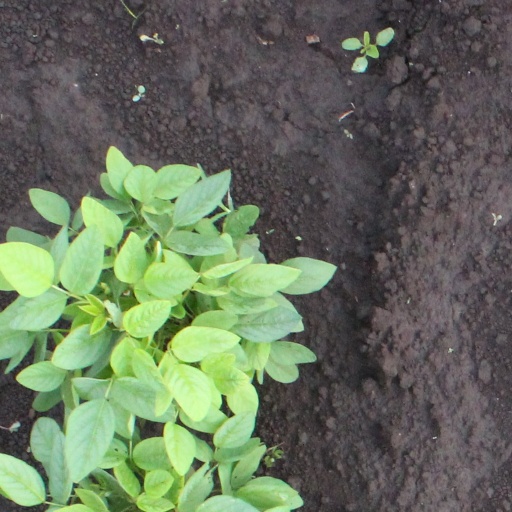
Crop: soybean